Michael Hoey (linguist)

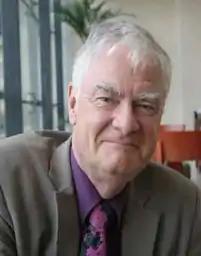
Hoey in 2011

Michael Hoey (24 February 1948 – 10 September 2021) was a British linguist and Baines Professor of English Language. He lectured in applied linguistics in over 40 countries.